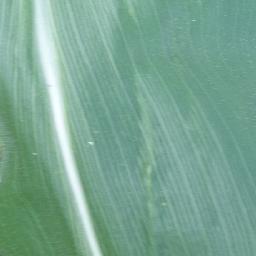
Label: Corn_(Maize)___Healthy